Impala

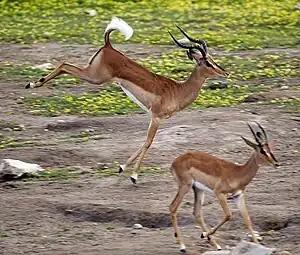
An impala stotting

Social behaviour is influenced by the climate and geography; as such, the impala are territorial at certain times of the year and gregarious at other times, and the length of these periods can vary broadly among populations. For instance, populations in southern Africa display territorial behaviour only during the few months of the rut, whereas in eastern African populations, territoriality is relatively minimal despite a protracted mating season. Moreover, territorial males often tolerate bachelors, and may even alternate between bachelorhood and territoriality at different times of the year. A study of impala in the Serengeti National Park showed that in 94% of the males, territoriality was observed for less than four months.